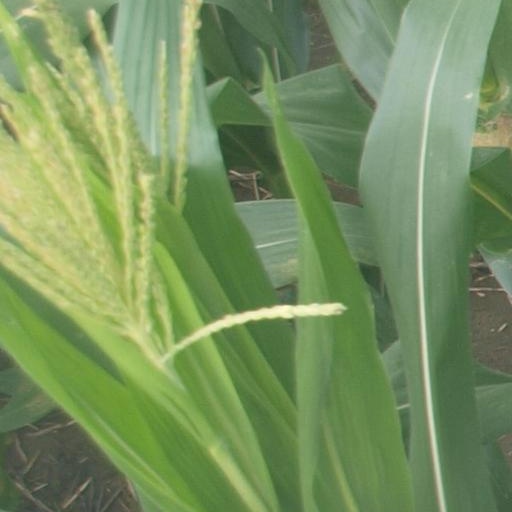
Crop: maize; corn